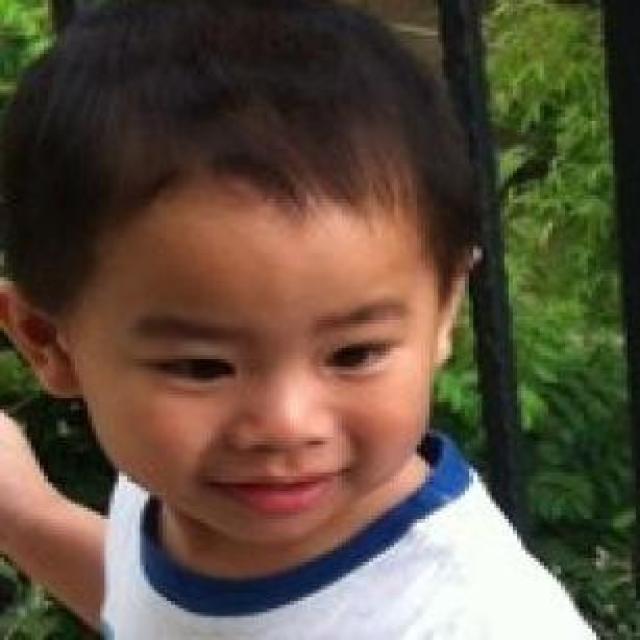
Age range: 0-12